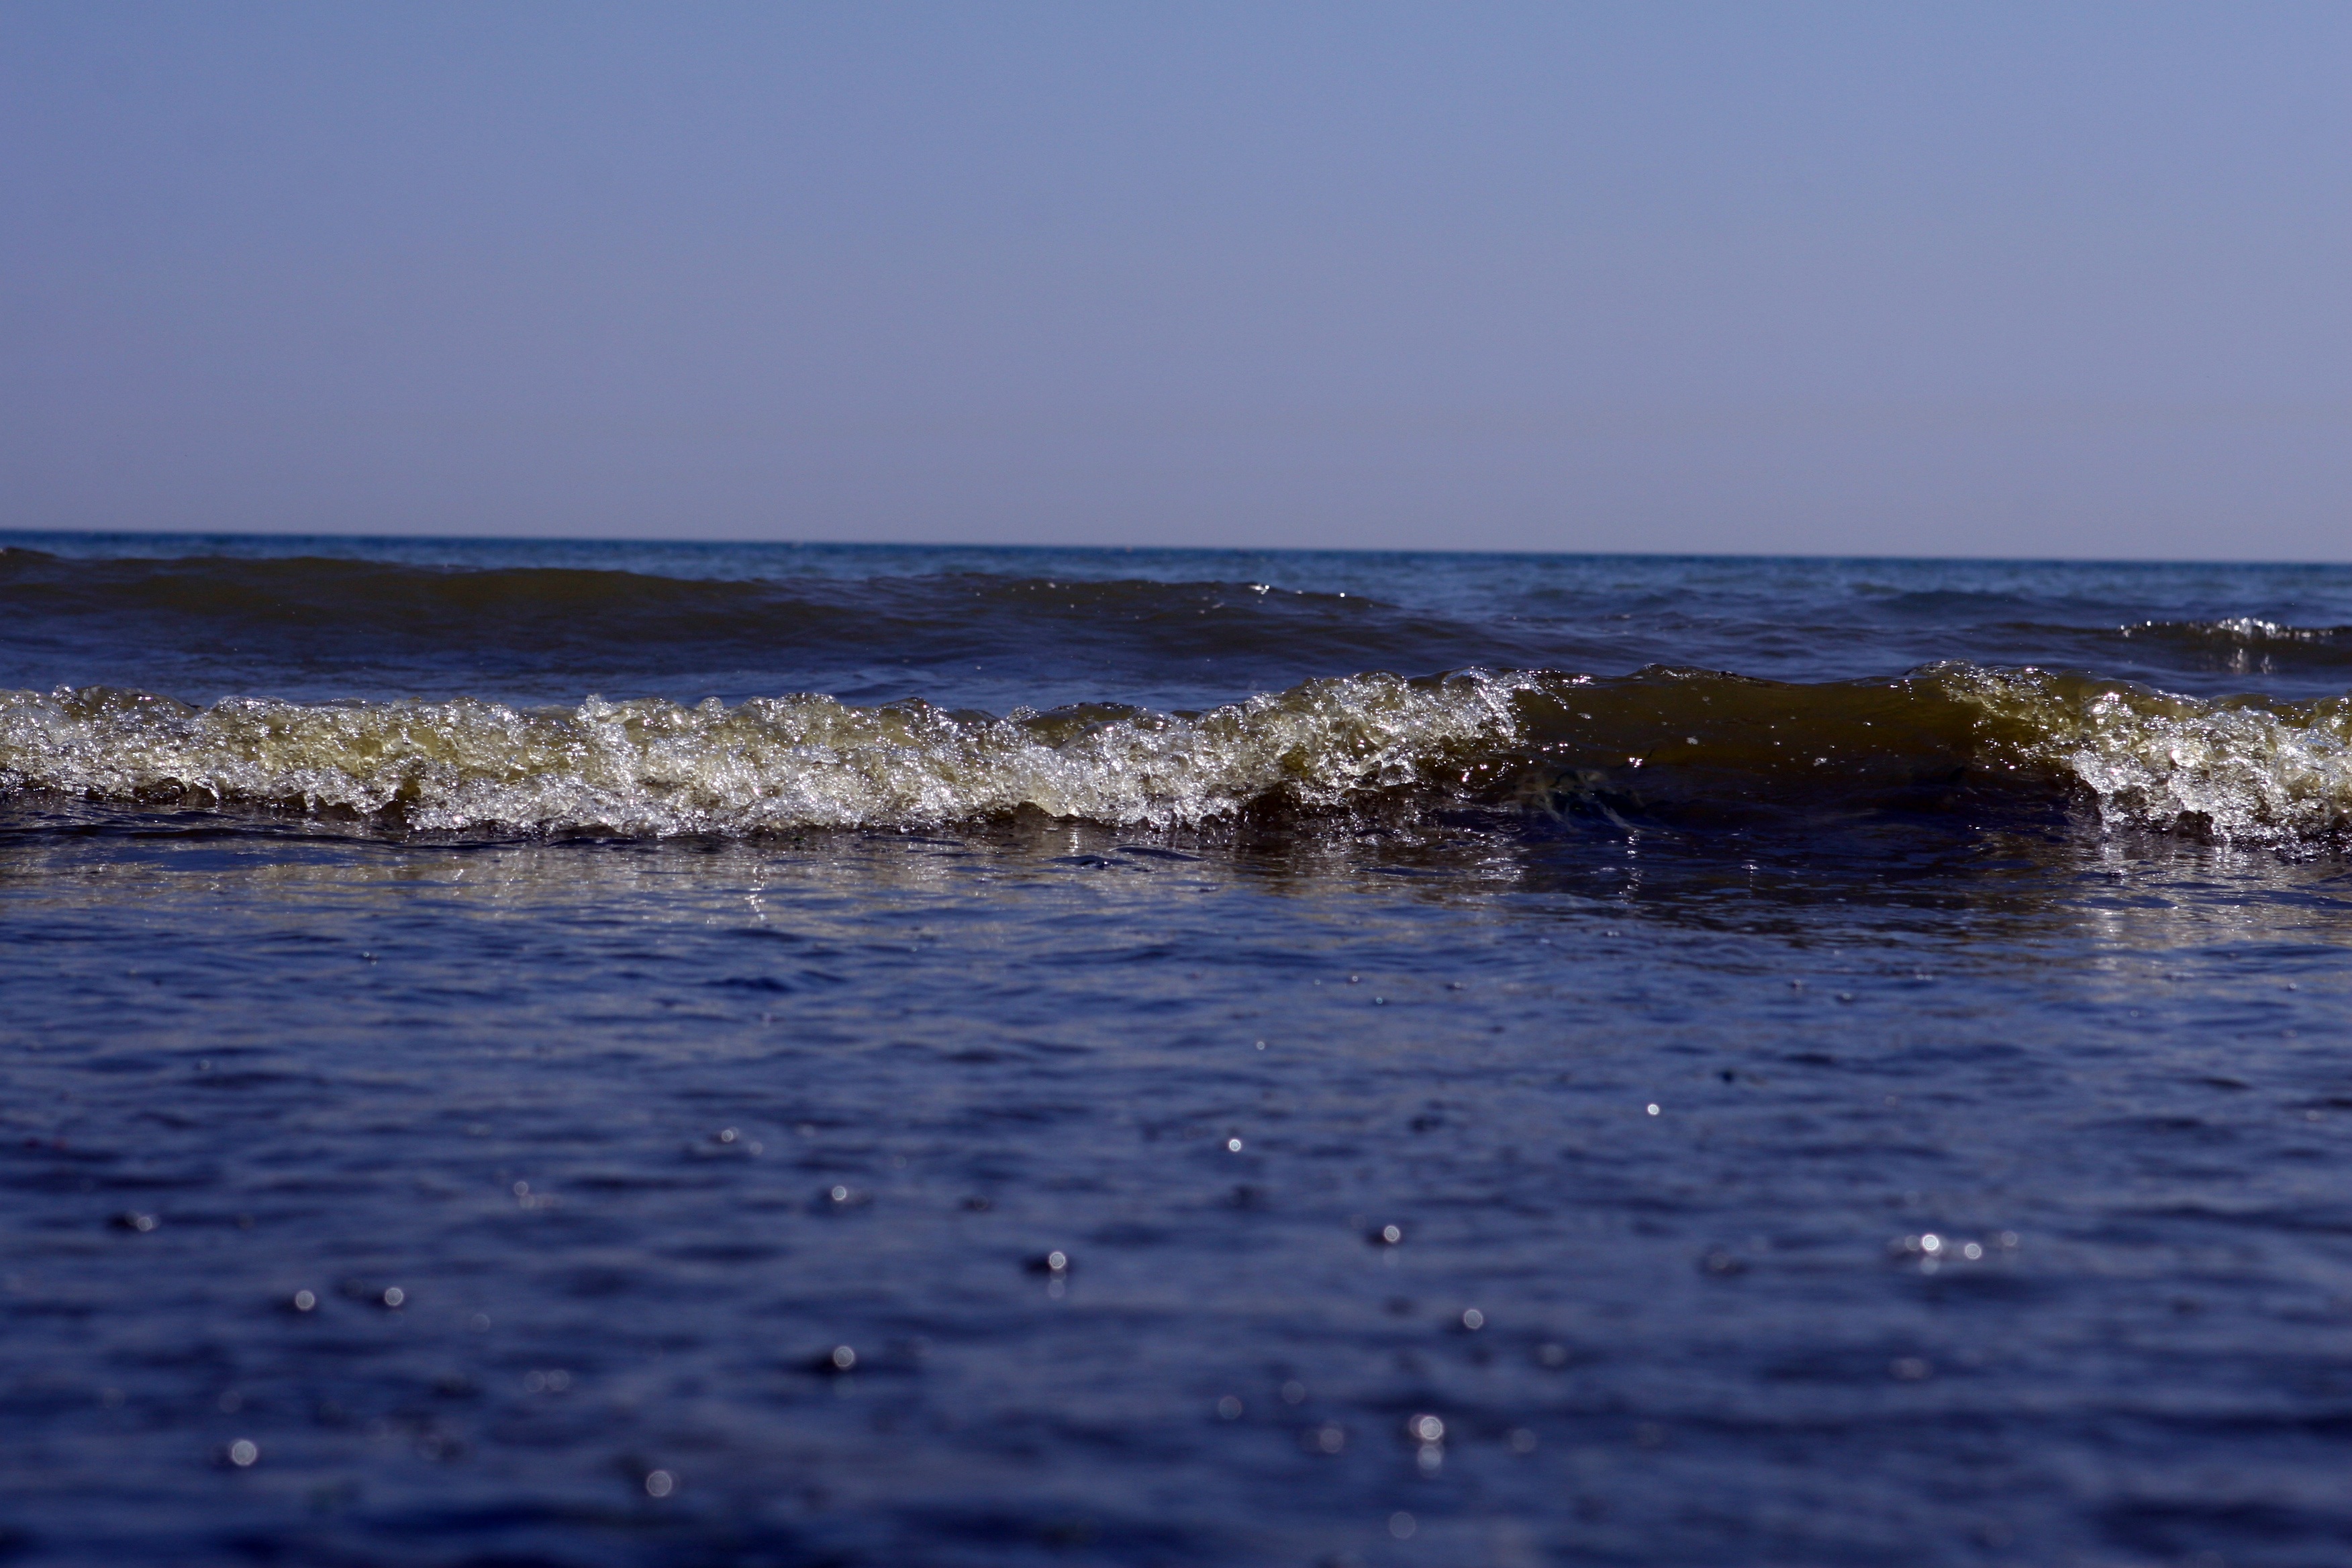
beach, sea, coast, water, ocean, horizon, sunset, shore, wave, tide, wake, ripple, seaside, surf, small, space, calm, bay, aquatic, body of water, crash, waves, nautical, marine, break, naval, curl, cape, tidal, crashing, copy, seafaring, breaking, oceanic, wind wave, curling